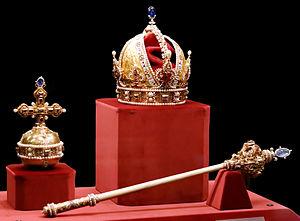
Couronne impériale d'Autriche, sceptre et orbe. Conservée au trésor impérial de Vienne (Autriche).
Un sceptre est le bâton ornemental, ressemblant à une masse d'arme, tenu par le monarque, qui est l'un des symboles du pouvoir et de la royauté. Le sceptre est parfois la représentation de la puissance et de l'autorité suprême que Dieu confère au chef.